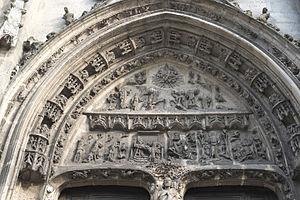
Dammartin-en-Goële est une commune française située dans le département de Seine-et-Marne en région Île-de-France.